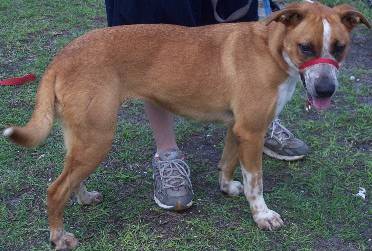
Label: dog